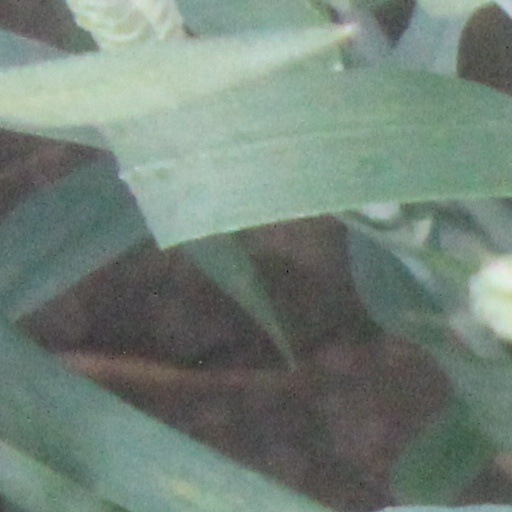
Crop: wheat